Prince's Palace of Monaco

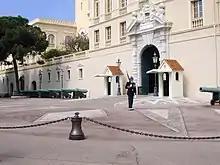
"Illustration 17": Sentry and cannons guard the entrance to the restored palace

Florestan died in 1856 and his son, Charles, who had already been ruling what remained of Monaco, succeeded him as Charles III ("Illustration 15"). Menton and Roquebrune officially became part of France in 1861, reducing Monaco's size at a stroke by 80%. With time on his hands, Charles III now devoted his time to completing the restoration of his palace begun by his uncle Honoré V. He rebuilt St Mary's Tower ("Illustration 14") and completely restored the chapel, adding a new altar, and having its vaulted ceiling painted with frescoes, while outside the façade was painted by Jacob Froëschle and Deschler with murals illustrating various heroic deeds performed by the Grimaldi. The Guard Room, the former great hall of the fortress (now known as the State Hall), was transformed by new Renaissance decorations and the addition of a monumental chimneypiece.